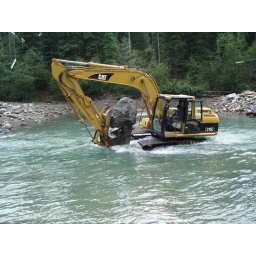
Moving some big rock to rebuild the Green Tongue. The excavator was converted for use in the river to prevent contamination.